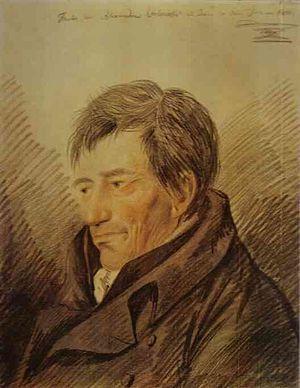
26 février : création de Jephtha, oratorio de Georg Friedrich Haendel au Covent Garden de Londres.
Muzio Clementi, né le 24 janvier 1752 à Rome, mort le 10 mars 1832 à Evesham en Angleterre, est un compositeur italien, principalement connu de son vivant comme pianiste, mais également organiste et claveciniste.
Ludwig van Beethoven [ludvig van betɔvœn] est un compositeur et pianiste allemand né à Bonn le 15 ou 16 décembre 1770 et mort à Vienne le 26 mars 1827.